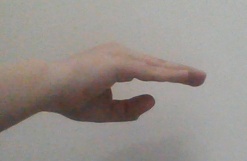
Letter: jeem